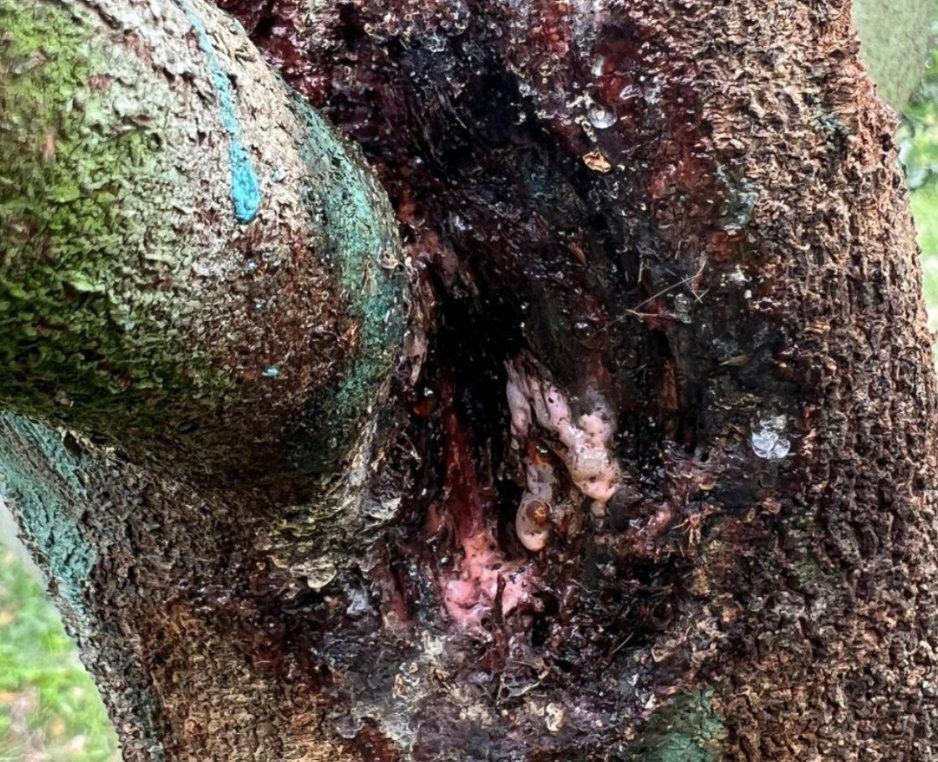
Label: stem_cracking_ gummosis